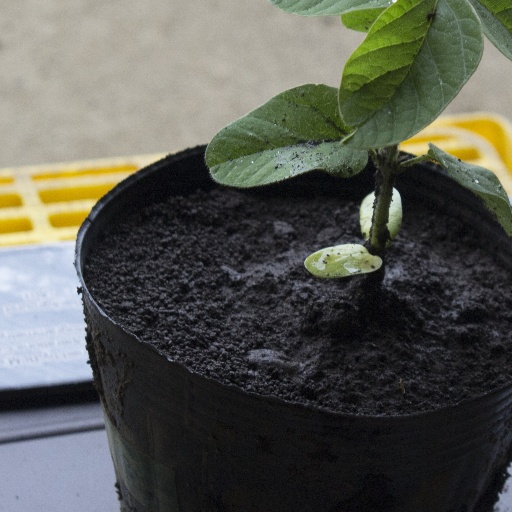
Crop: soybean